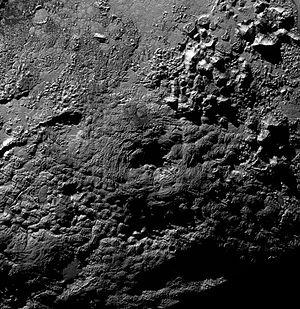
Cet article présente une liste des plus hauts sommets du système solaire. Le ou les plus hauts sommets des corps où des montagnes, volcans, pics, etc. importants ont été mesurés sont indiqués. Pour certains corps, les plus hauts sommets de différentes classes sont également répertoriés. Avec 21,9 kilomètres, l'énorme volcan bouclier Olympus Mons, sur Mars, est le plus haut sommet de toute planète du système solaire. Pendant 40 ans, après sa découverte en 1971, ce fut le plus haut sommet connu du système solaire. Cependant, en 2011, le pic central du cratère Rheasilvia, sur l'astéroïde Vesta, s'est avéré avoir une hauteur comparable. En raison des limites des données et du problème de définition décrit ci-dessous, il est difficile de déterminer lequel des deux est le plus grand.
Le mont Wright est une montagne surmontée d'une dépression située sur la planète naine Pluton, au sud de la plaine Spoutnik et nommée d'après les frères Wright. La répartition de matériaux autour du mont Wright et le peu de cratères visibles sur cette structure suggère une activité volcanique. Ainsi, ce relief pourrait être un cryovolcan.
Pluton, officiellement désignée par Pluton, est une planète naine, la plus volumineuse connue dans le Système solaire, et la deuxième en ce qui concerne sa masse. Pluton est ainsi le neuvième plus gros objet connu orbitant directement autour du Soleil et le dixième par la masse. Premier objet transneptunien identifié, Pluton orbite autour du Soleil à une distance variant entre 30 et 49 unités astronomiques et appartient à la ceinture de Kuiper, ceinture dont il est le plus grand membre connu.